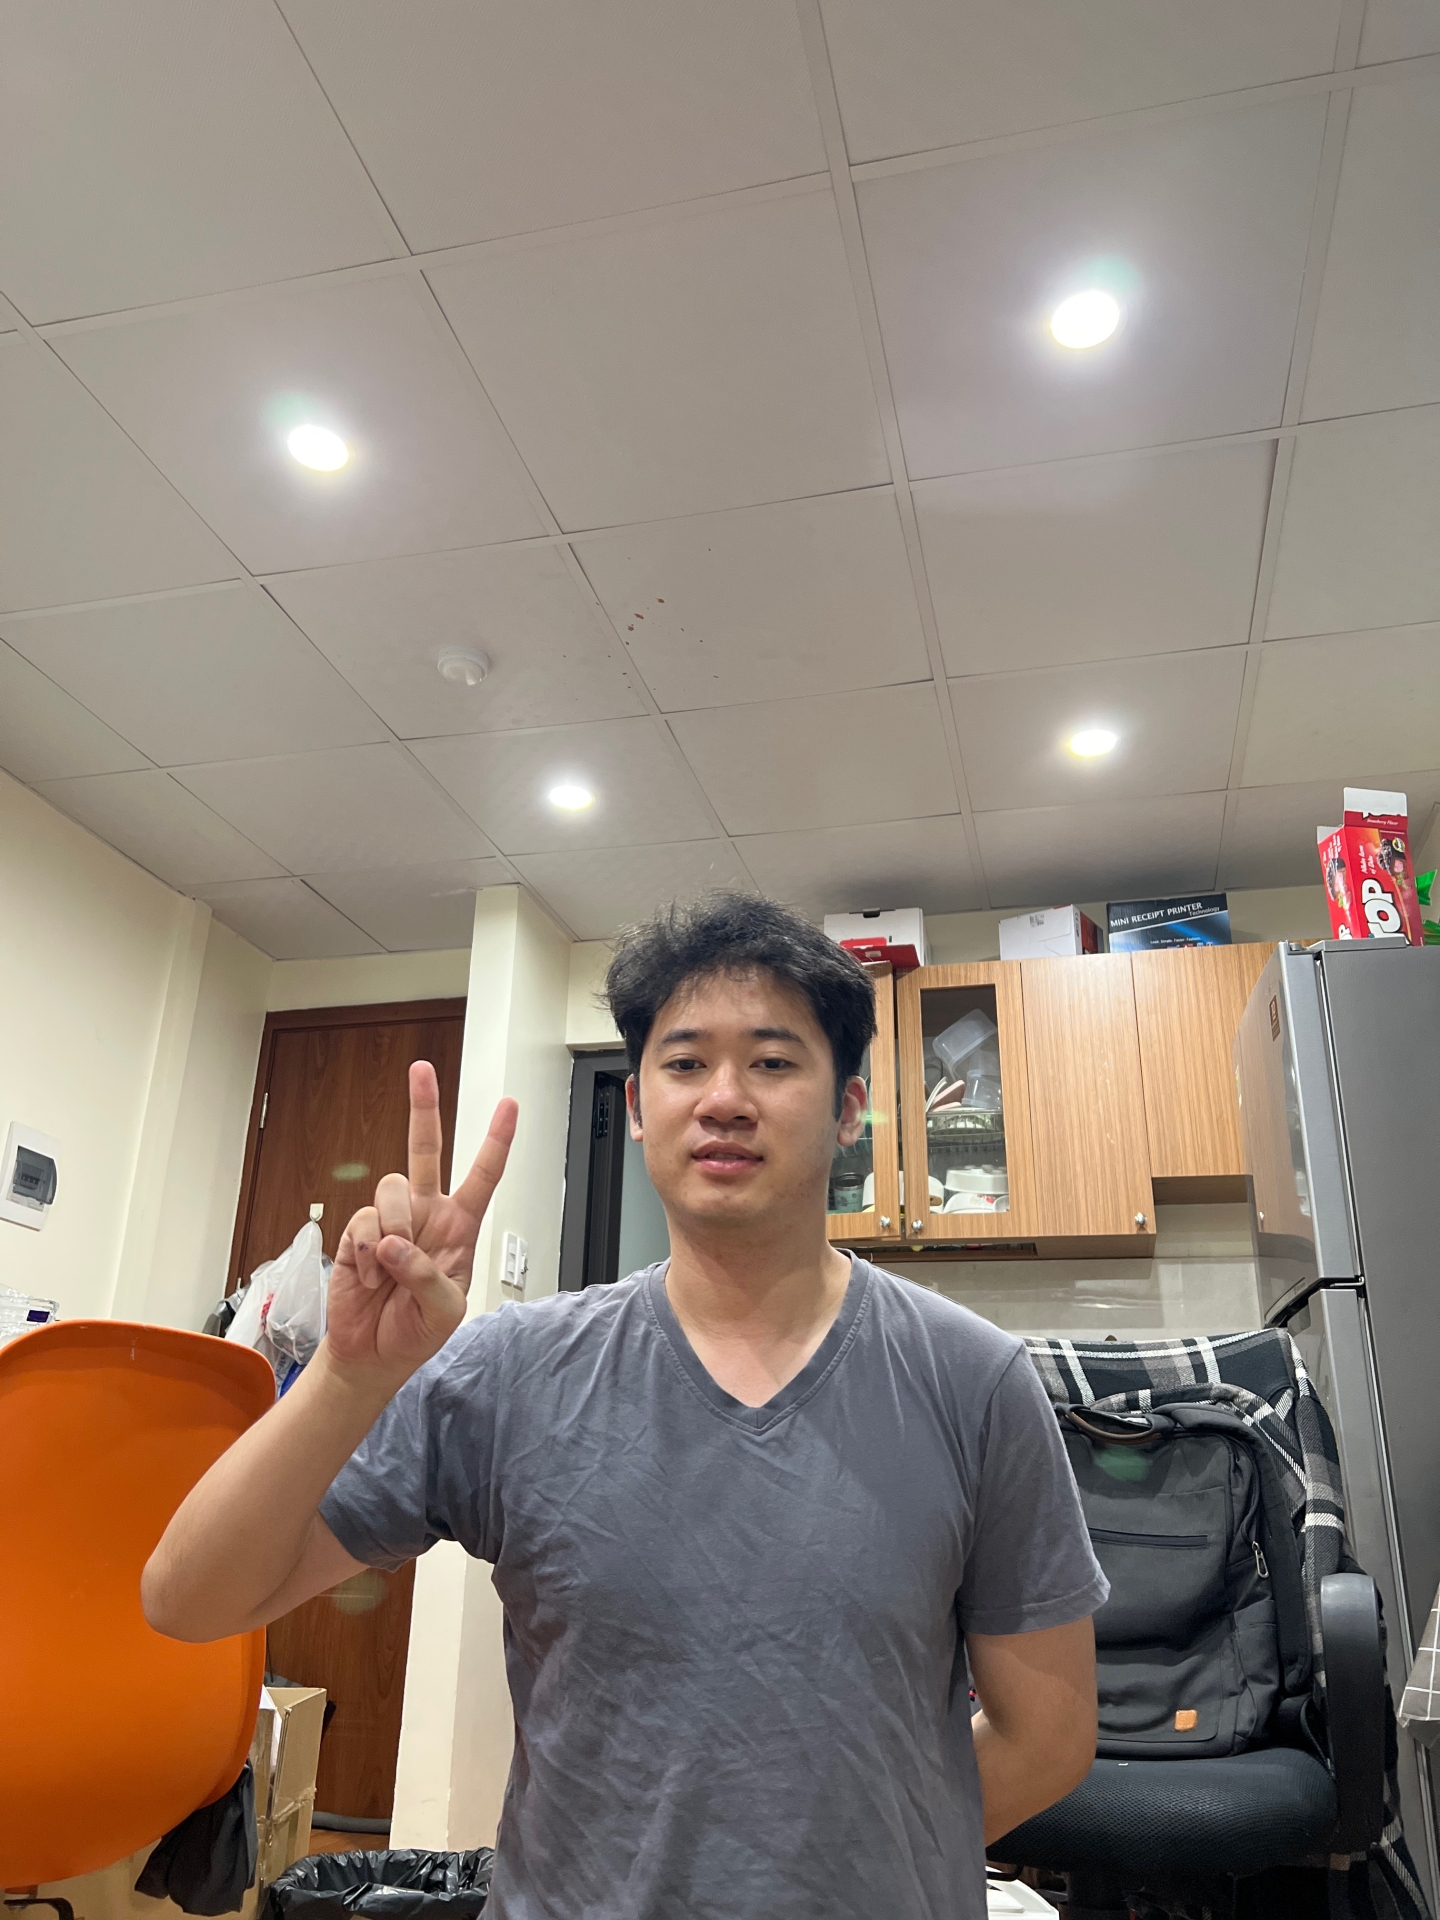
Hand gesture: peace